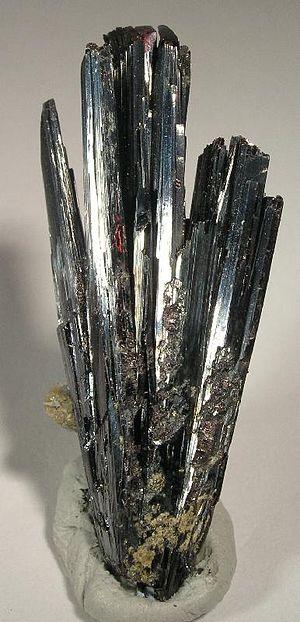
La kermésite est une espèce minérale naturelle d'oxysulfure d'antimoine, de formule Sb₂S₂O. Les cristaux rouge cerise ou rouge métallique, de maille triclinique, d'aspect pseudo-monocliniques, de densité avoisinant 4,6 forment souvent de fines lamelles flexibles. Ses minces aiguilles monocristallines peuvent mesurer jusqu'à 5 cm de long.